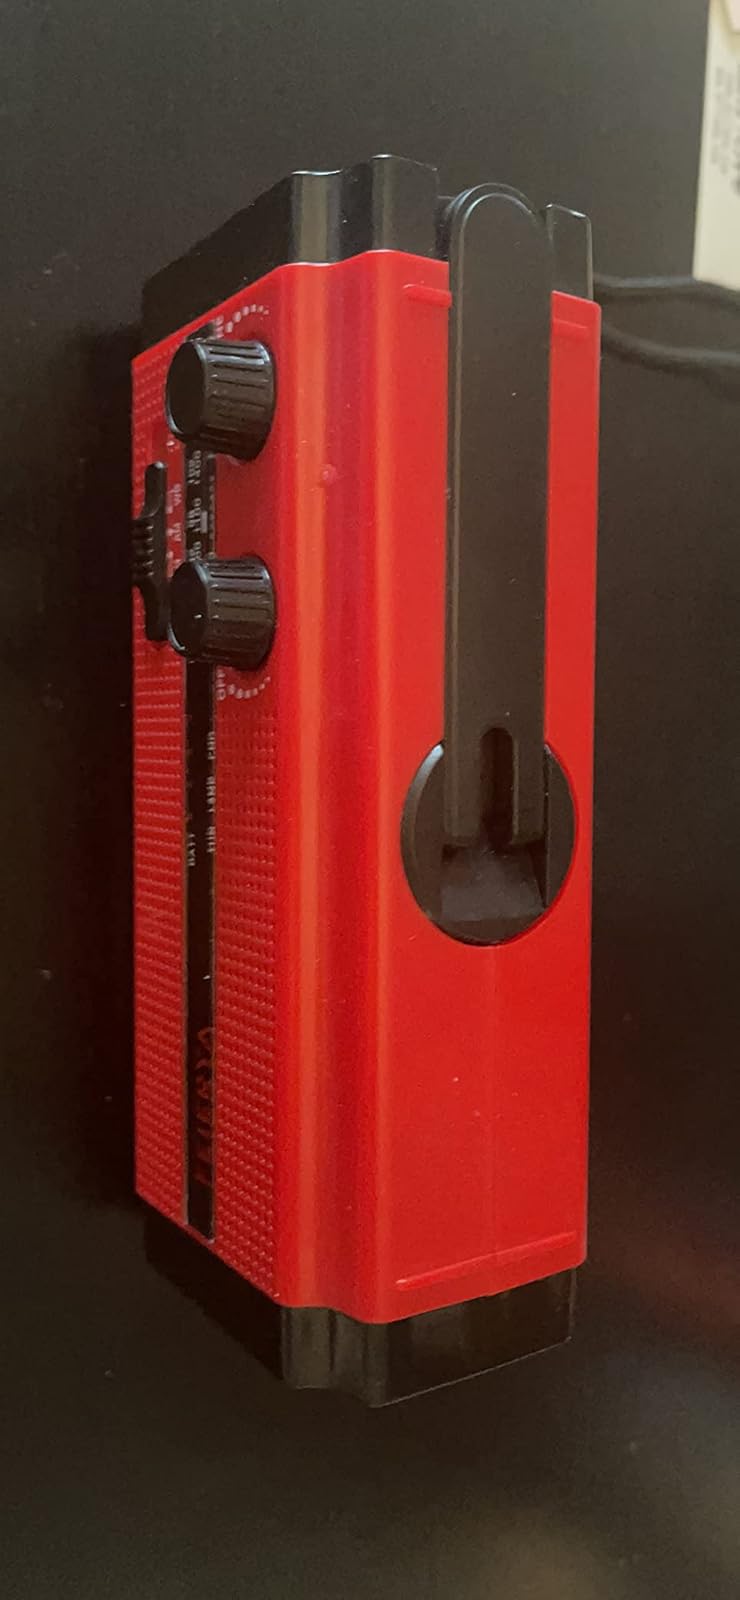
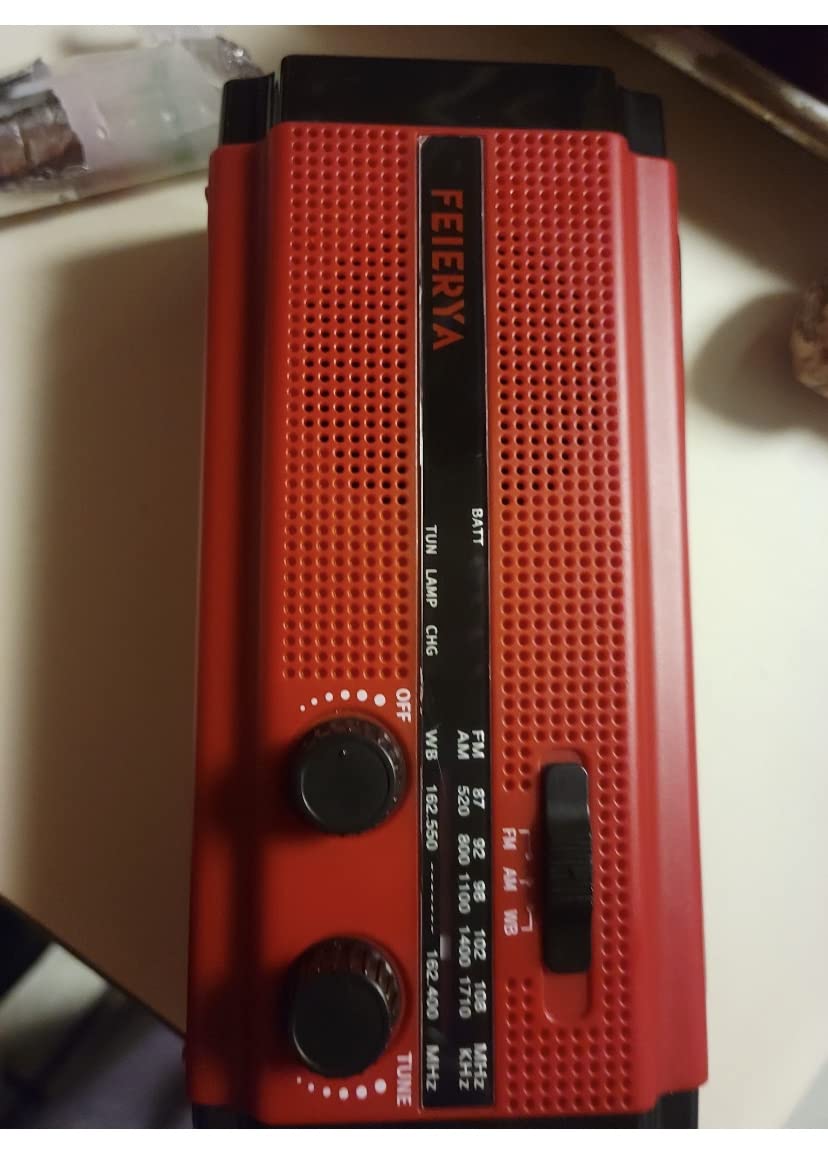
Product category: radio
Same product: yes